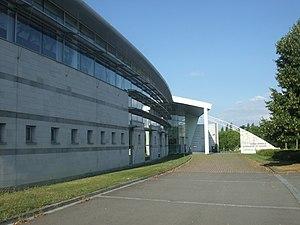
locaux de l'Ecole Normale Supérieure de Cachan (Antenne de Bretagne)
La classe préparatoire ENS Rennes D1, appelée aussi classe préparatoire droit, économie et gestion, prépare prioritairement au concours d'entrée en première année du département « Droit, économie et gestion » de l'École normale supérieure de Rennes, antenne de Bretagne de l'ENS Paris-Saclay avant le 1ᵉʳ janvier 2014.